Toronto Zoo Domain Ride

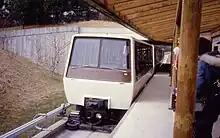
Details of the Dashaveyor's running gear are visible in this photo. The small horizontal wheels at the front steer the larger running wheels just visible behind them. The electrical supply uses a small 3rd rail shaped like a V with a pickup that pushes up on the bottom of it. The operator can also be seen in the front left of the cabin.

In addition to being a quick way to travel between sections of the zoo, the ride provided the only way to view several animals, in remote areas of the zoo. Moose, white-tailed deer and several other exhibits were not accessible from walking paths. The ride operator would provide commentary on the animals visible from the train during the ride.